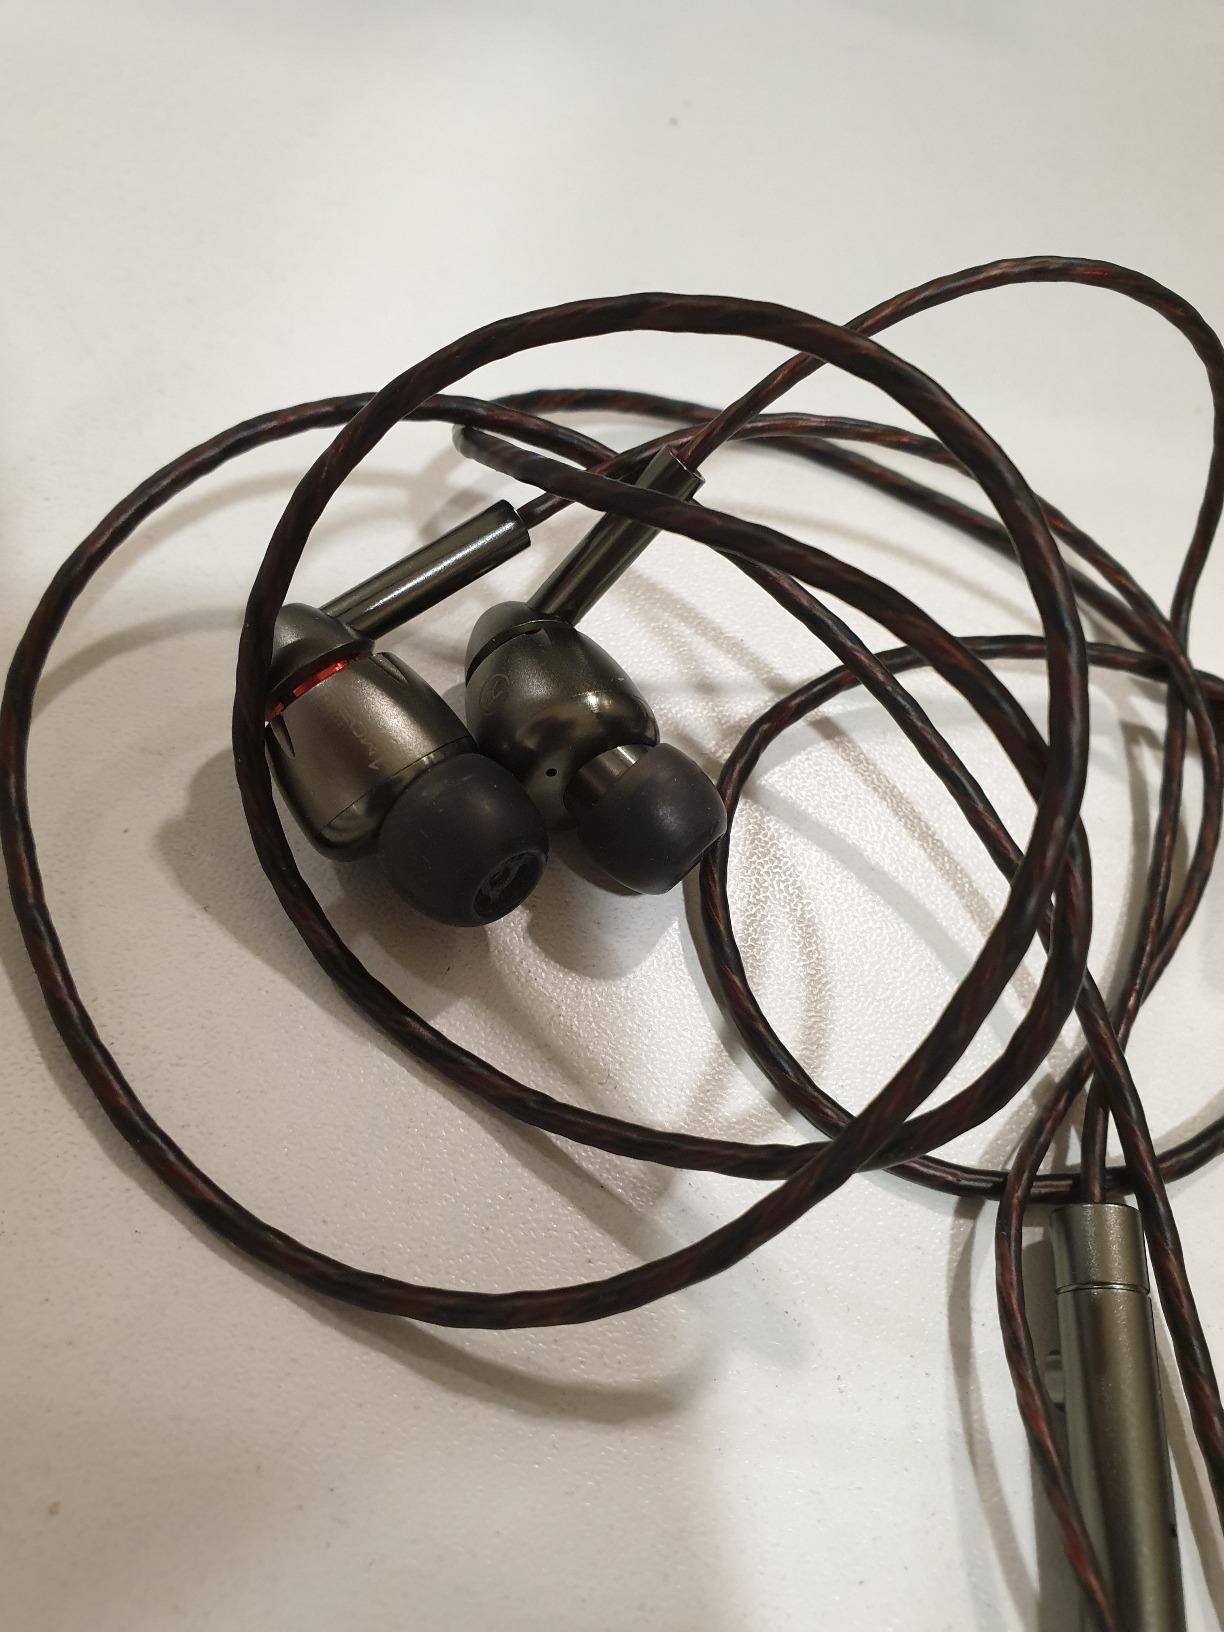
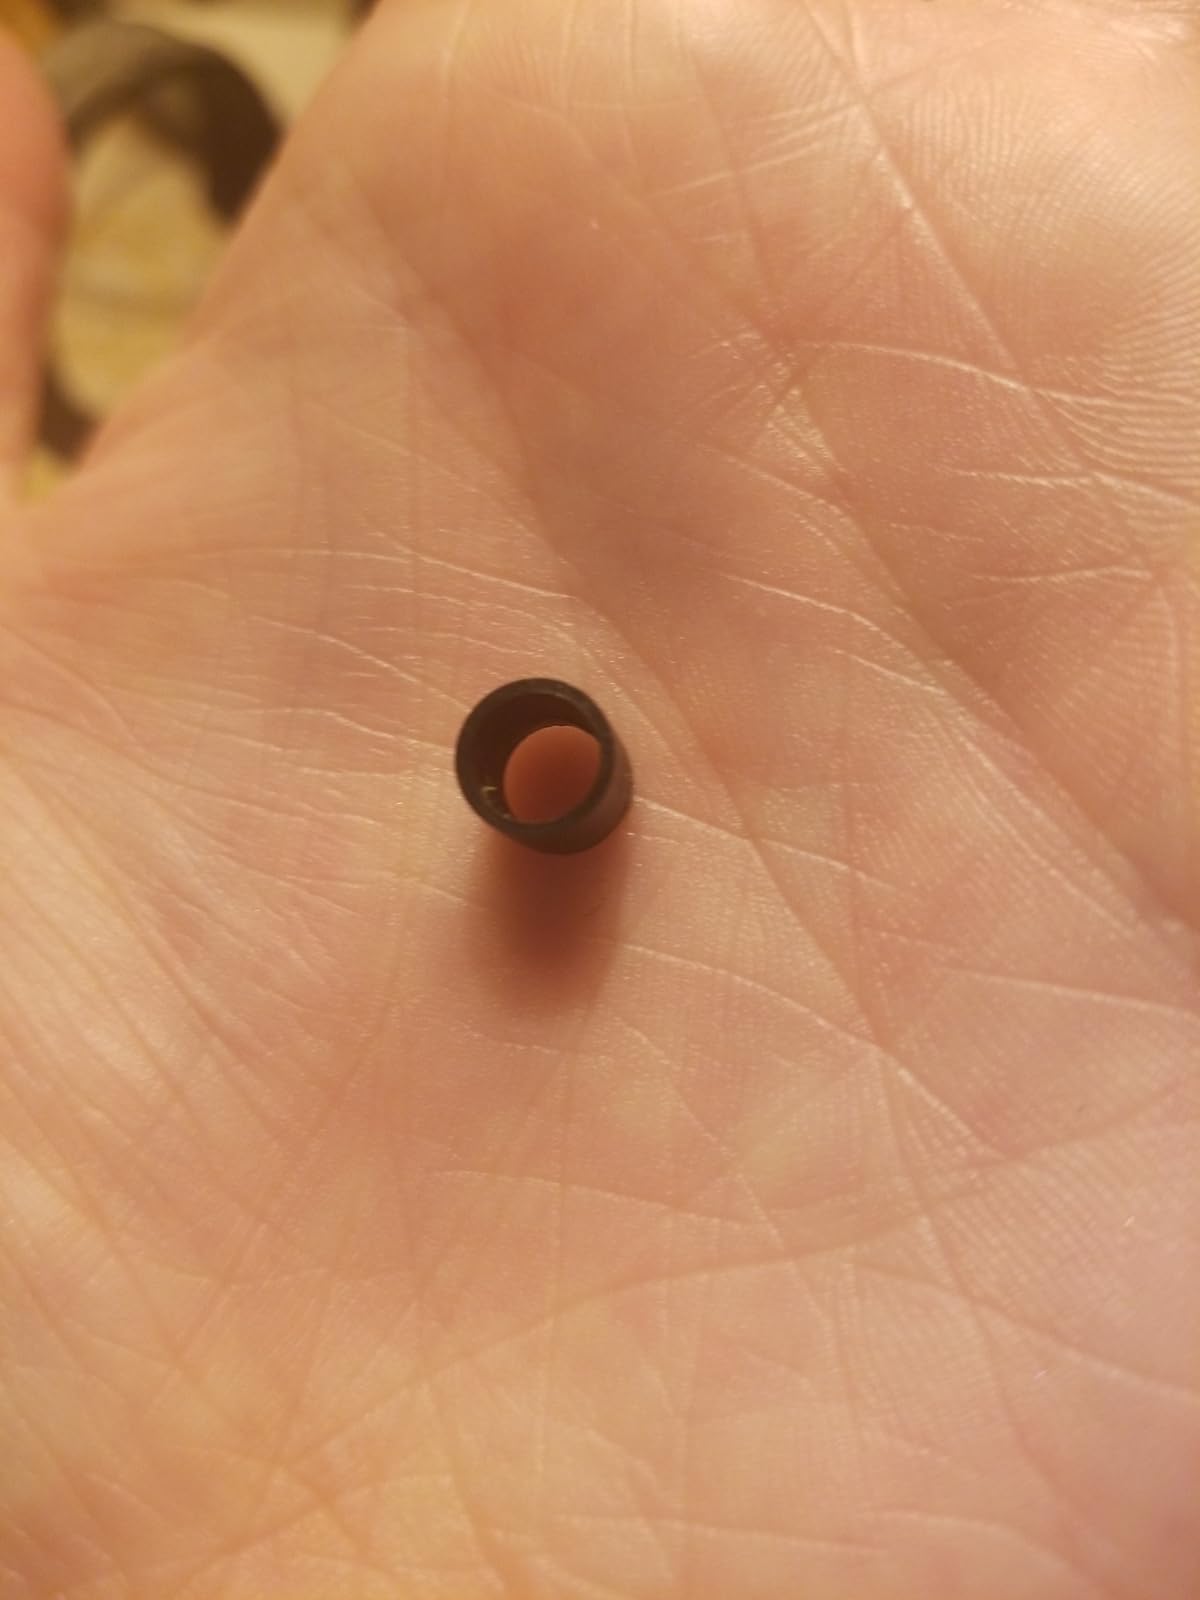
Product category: headphones
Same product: yes